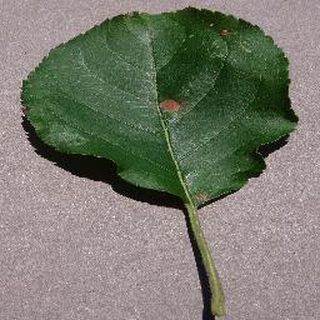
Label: apple_black_rot